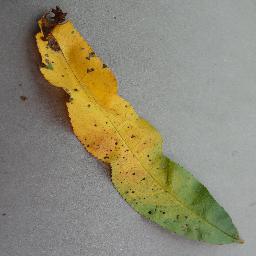
Label: Peach___Bacterial_spot